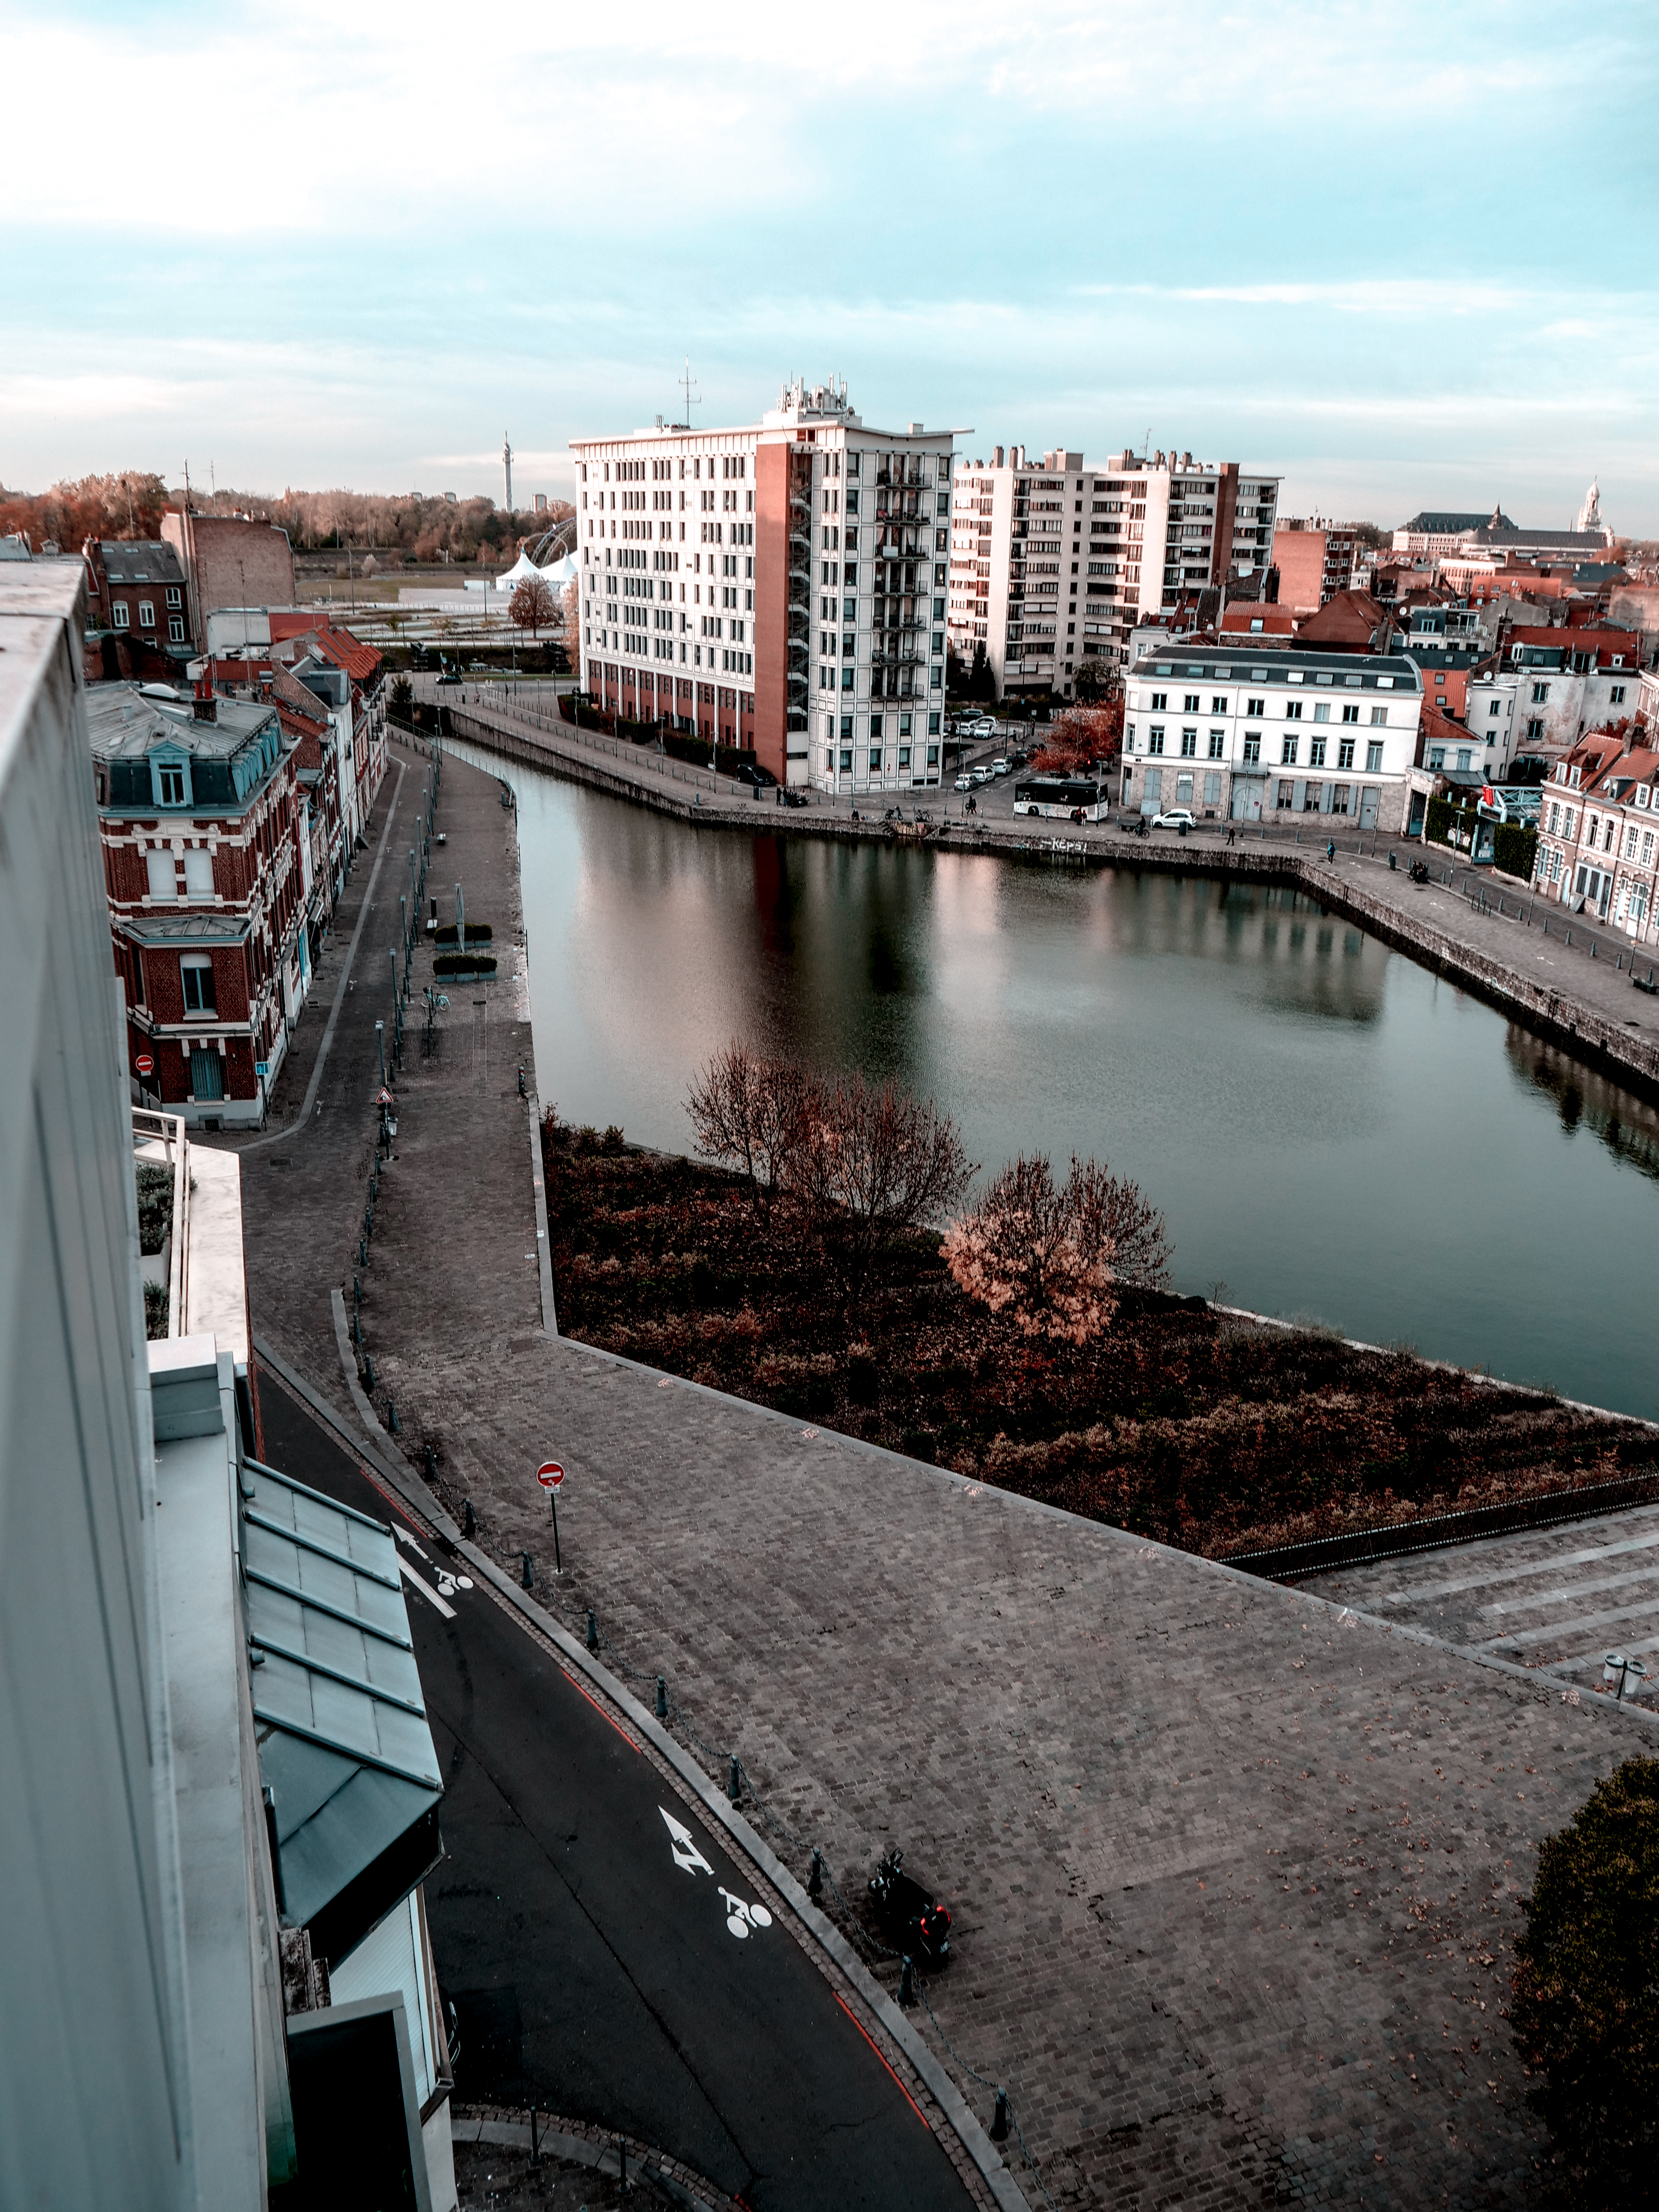
urban area, architecture, city, metropolitan area, town, sky, human settlement, waterway, cityscape, building, river, roof, reflection, bridge, metropolis, photography, landscape, tourism, vacation, urban design, channel